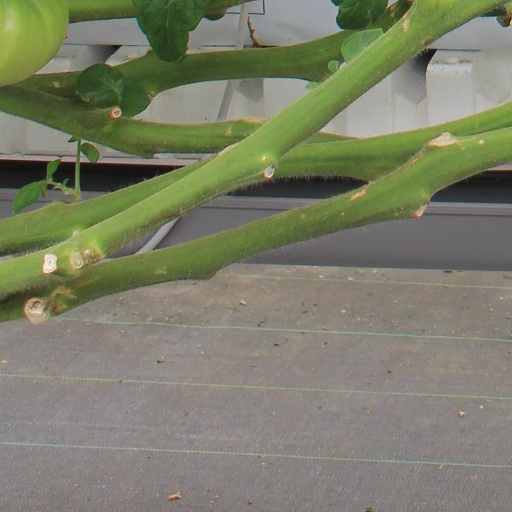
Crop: tomato